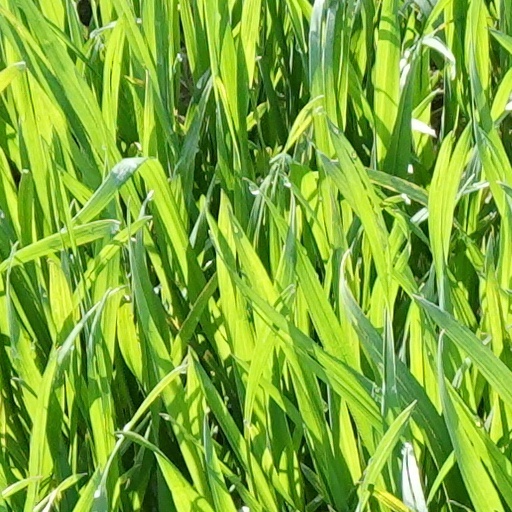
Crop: wheat